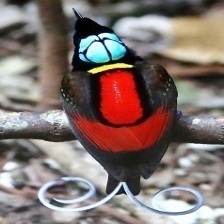
Species: WILSONS BIRD OF PARADISE
Scientific name: CICINNURUS RESPUBLICA